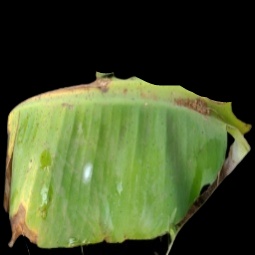
Label: Potassium